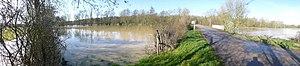
Le Branlin traversant la D 208 à Malicorne, Yonne, région Bourgogne, France. 25 février 2014, après quelques jours de pluie (sur des rivières locales déjà bien gonflées). Panorama vers l'ouest (angle large). Le Branlin, à cet endroit, est normalement à peine plus qu'un petit ru.
Malicorne est une ancienne commune française située dans le département de l'Yonne au nord de la Bourgogne en région Bourgogne-Franche-Comté. Elle est devenue le 1ᵉʳ janvier 2016 une commune déléguée de la commune nouvelle de Charny Orée de Puisaye.